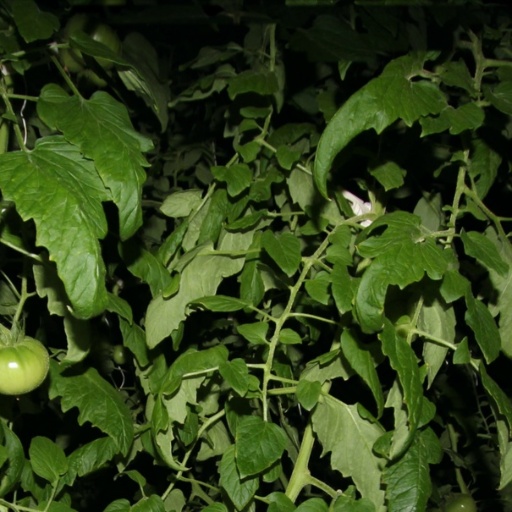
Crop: tomato